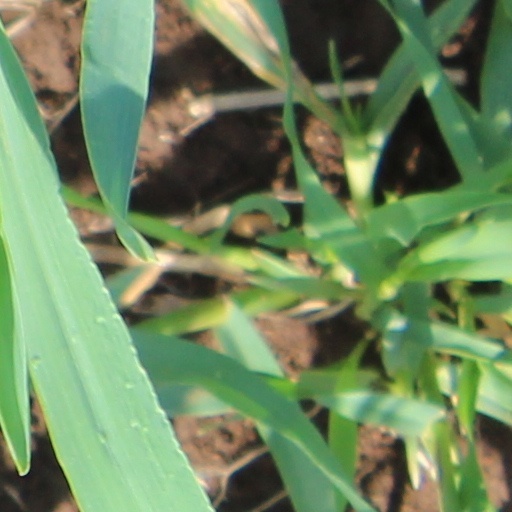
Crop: wheat